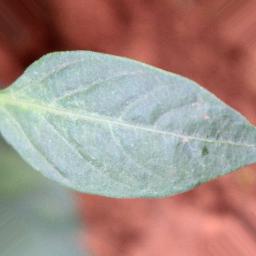
Label: healthy